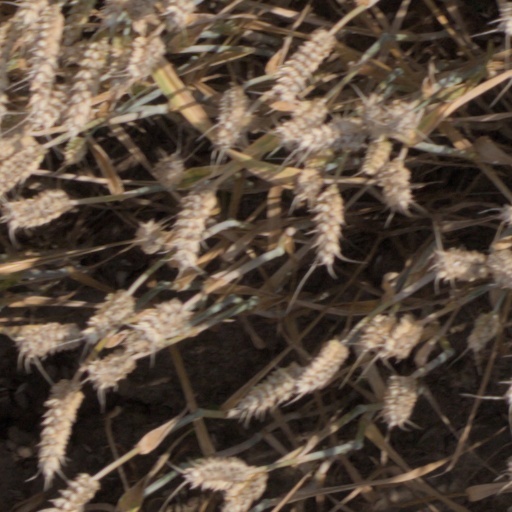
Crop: wheat